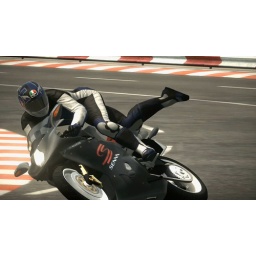
Bikes in Macau video screen capture